Second Gheorghiu-Dej cabinet

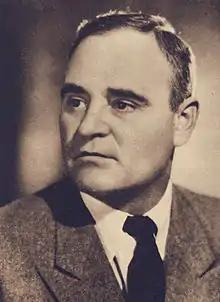
Gheorghe Gheorghiu-Dej

The second Gheorghiu-Dej cabinet was the government of Romania from 28 January 1953 to 4 October 1955.